Roman Colleges

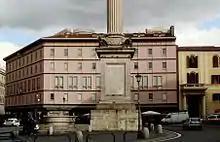
Lombard Seminary

The Roman Seminary ("Pontificio Collegio Romano") is the major seminary of the diocese of Rome. The Council of Trent in its 23rd session decreed the establishment of diocesan seminaries. Its history can be traced to the "Roman Seminary" established by Pope Pius IV in 1565. In 1913, the "Roman Seminary" was merged with "Pontificio Seminario Pio" to form the Pontificio Seminario Romano Maggiore which was established in a new building at the Lateran. The patroness of the Major Seminary is the Blessed Virgin Mary under the title Madonna della Fiducia (Our Lady of Trust).